Electron multiplier

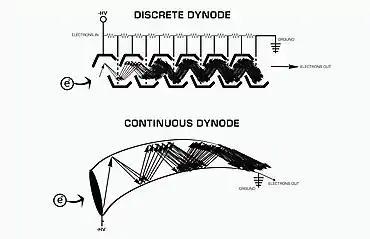
Contrasting differences between discrete and continuous electron multipliers.

An electron multiplier is a vacuum-tube structure that multiplies incident charges. In a process called secondary emission, a single electron can, when bombarded on secondary-emissive material, induce emission of roughly 1 to 3 electrons. If an electric potential is applied between this metal plate and yet another, the emitted electrons will accelerate to the next metal plate and induce secondary emission of still more electrons. This can be repeated a number of times, resulting in a large shower of electrons all collected by a metal anode, all having been triggered by just one.